Mathias Sharp House

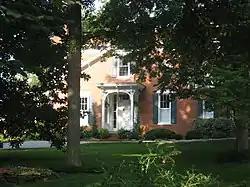
Western facade of the house

The Mathias Sharp House is a historic residence in the city of Rockport in the southwestern part of the U.S. state of Indiana. Built in the third quarter of the nineteenth century, it was the center of a prominent murder trial not long after its construction, and it has been designated a historic site.